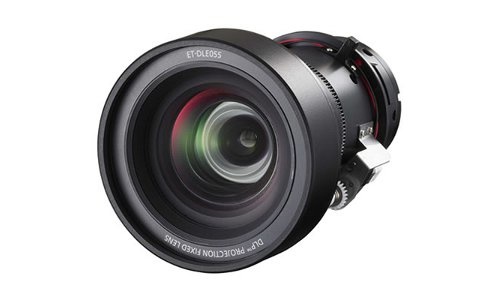
ETDLE150 - Panasonic POWER ZOOM LENS FOR PT-D6000 SERIES/PT-D5700/PT-DW5100/PT-D4000
ETDLE150 - Panasonic POWER ZOOM LENS FOR PT-D6000 SERIES/PT-D5700/PT-DW5100/PT-D4000
Brand: Panasonic
Category: Cameras & Optics > Camera & Optic Accessories > Camera Parts & Accessories > Camera Lens Zoom Units > Optical Zoom Units